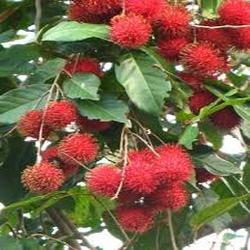
Label: Rambutan